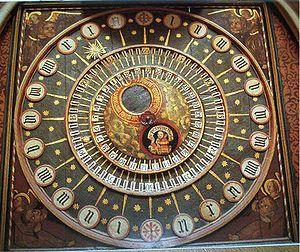
Une horloge astronomique est une horloge qui affiche l'heure ainsi que des informations relatives à l'astronomie.